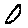
Label: 0